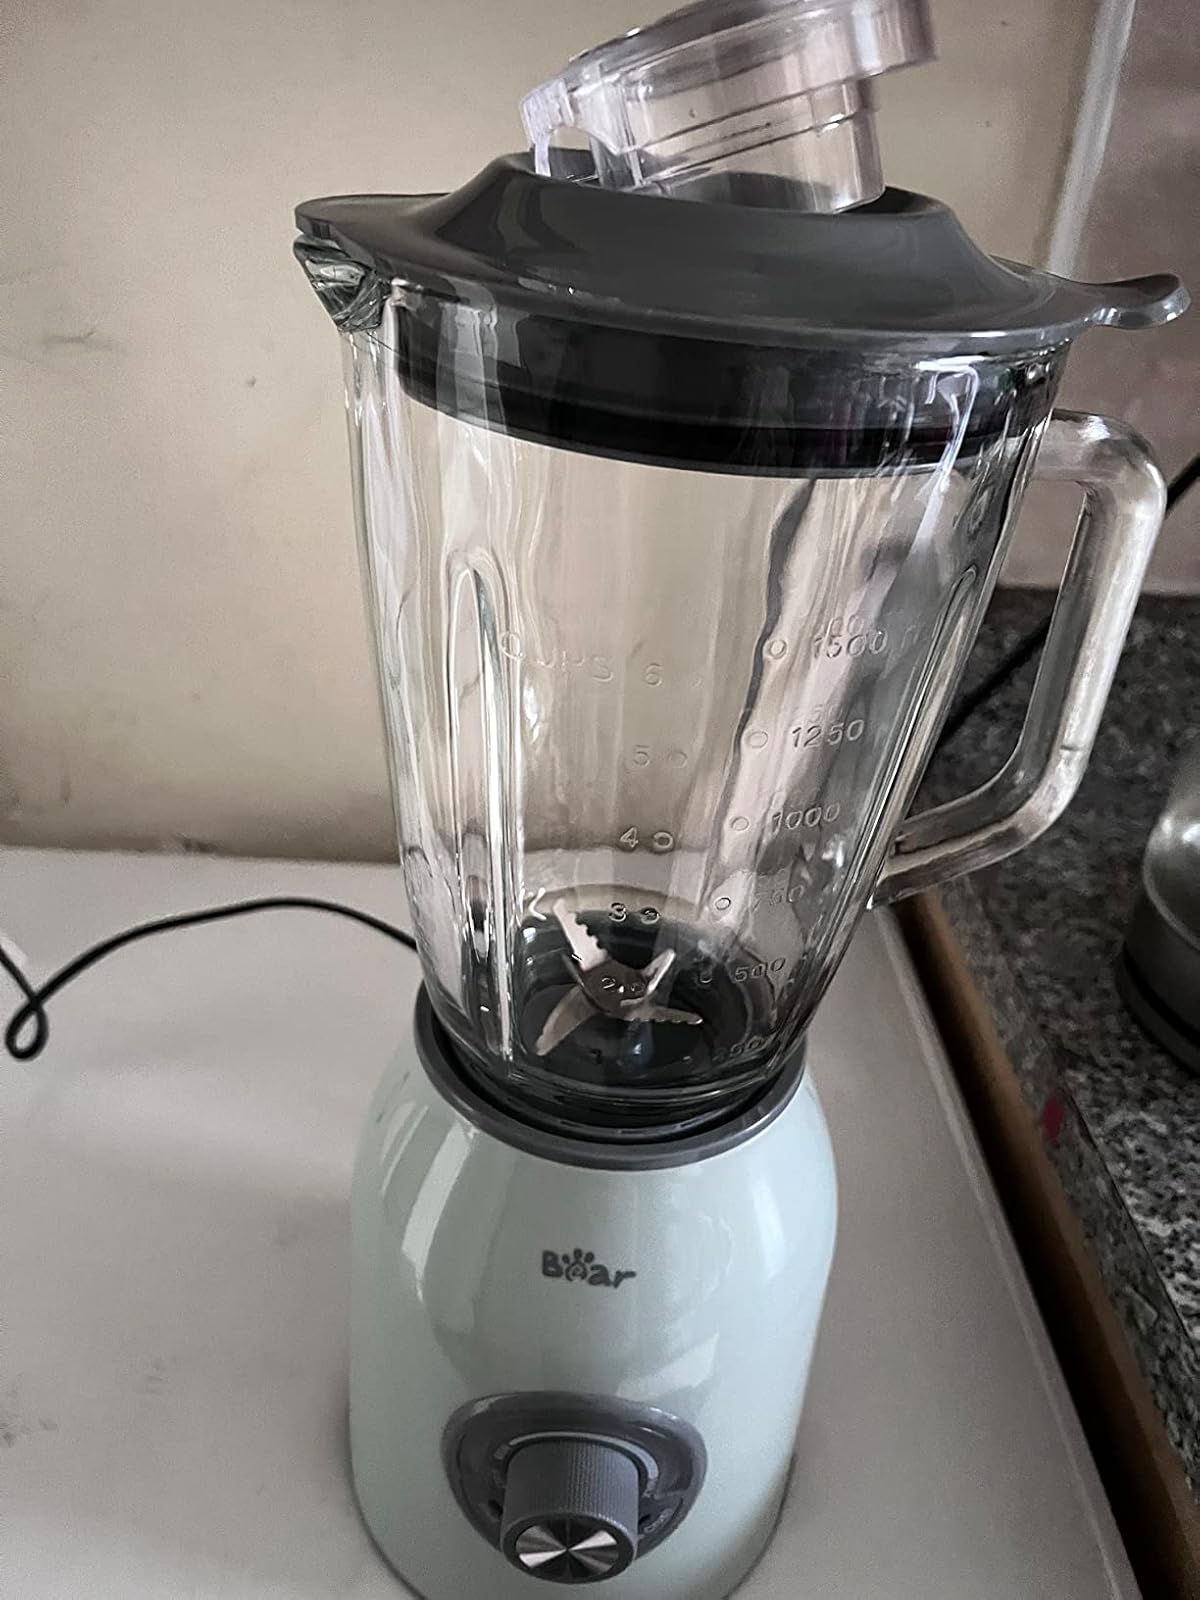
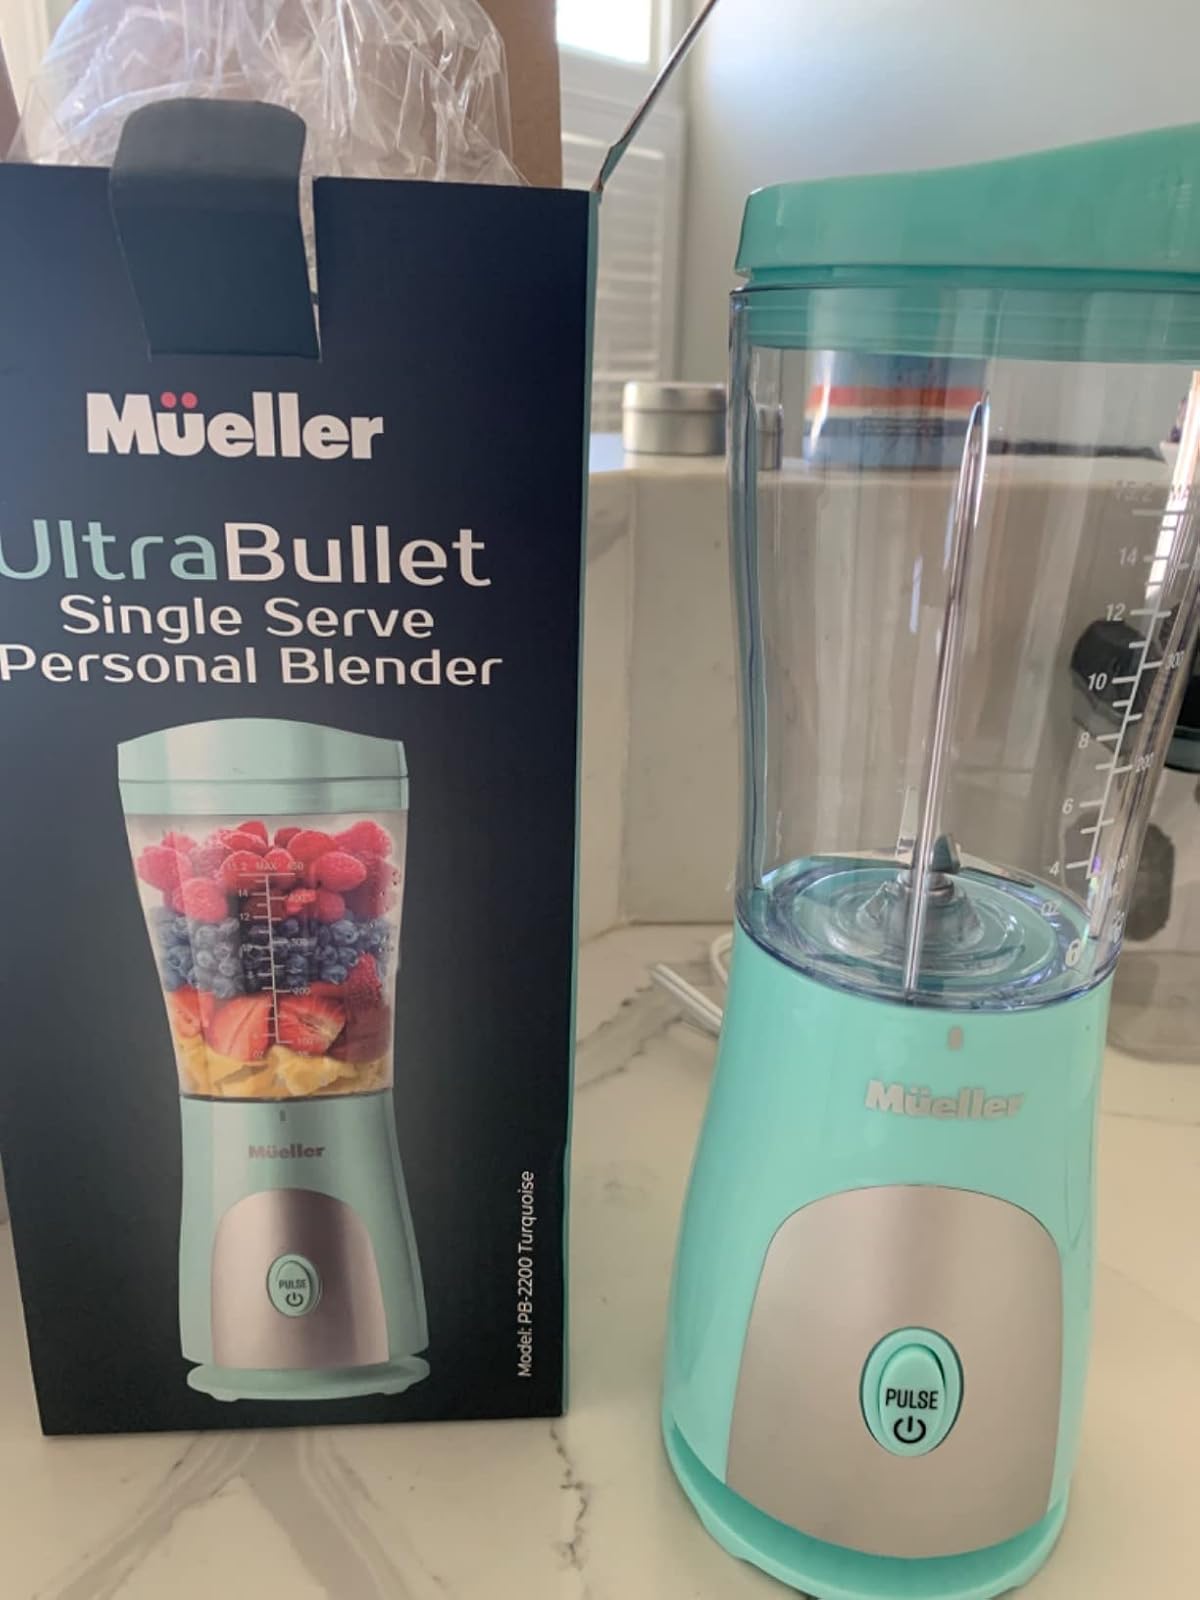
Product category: items_blender
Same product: no